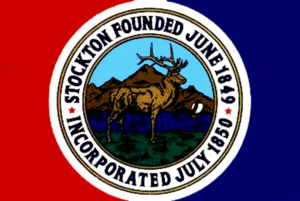
La ville de Stockton est le siège du comté de San Joaquin situé en Californie, aux États-Unis. Selon les estimations du California Department of Finance pour 2009, la population de la ville est de 290 409 habitants, ce qui en fait la treizième ville la plus peuplée de l'État.